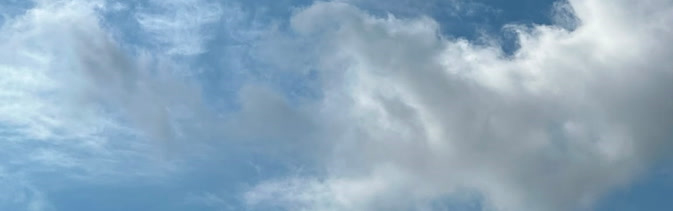
Cloud type: Altocumulus